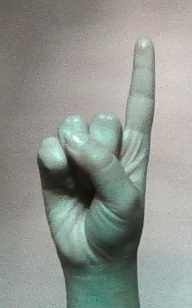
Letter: bb